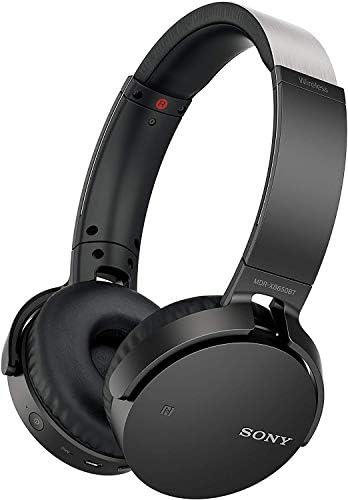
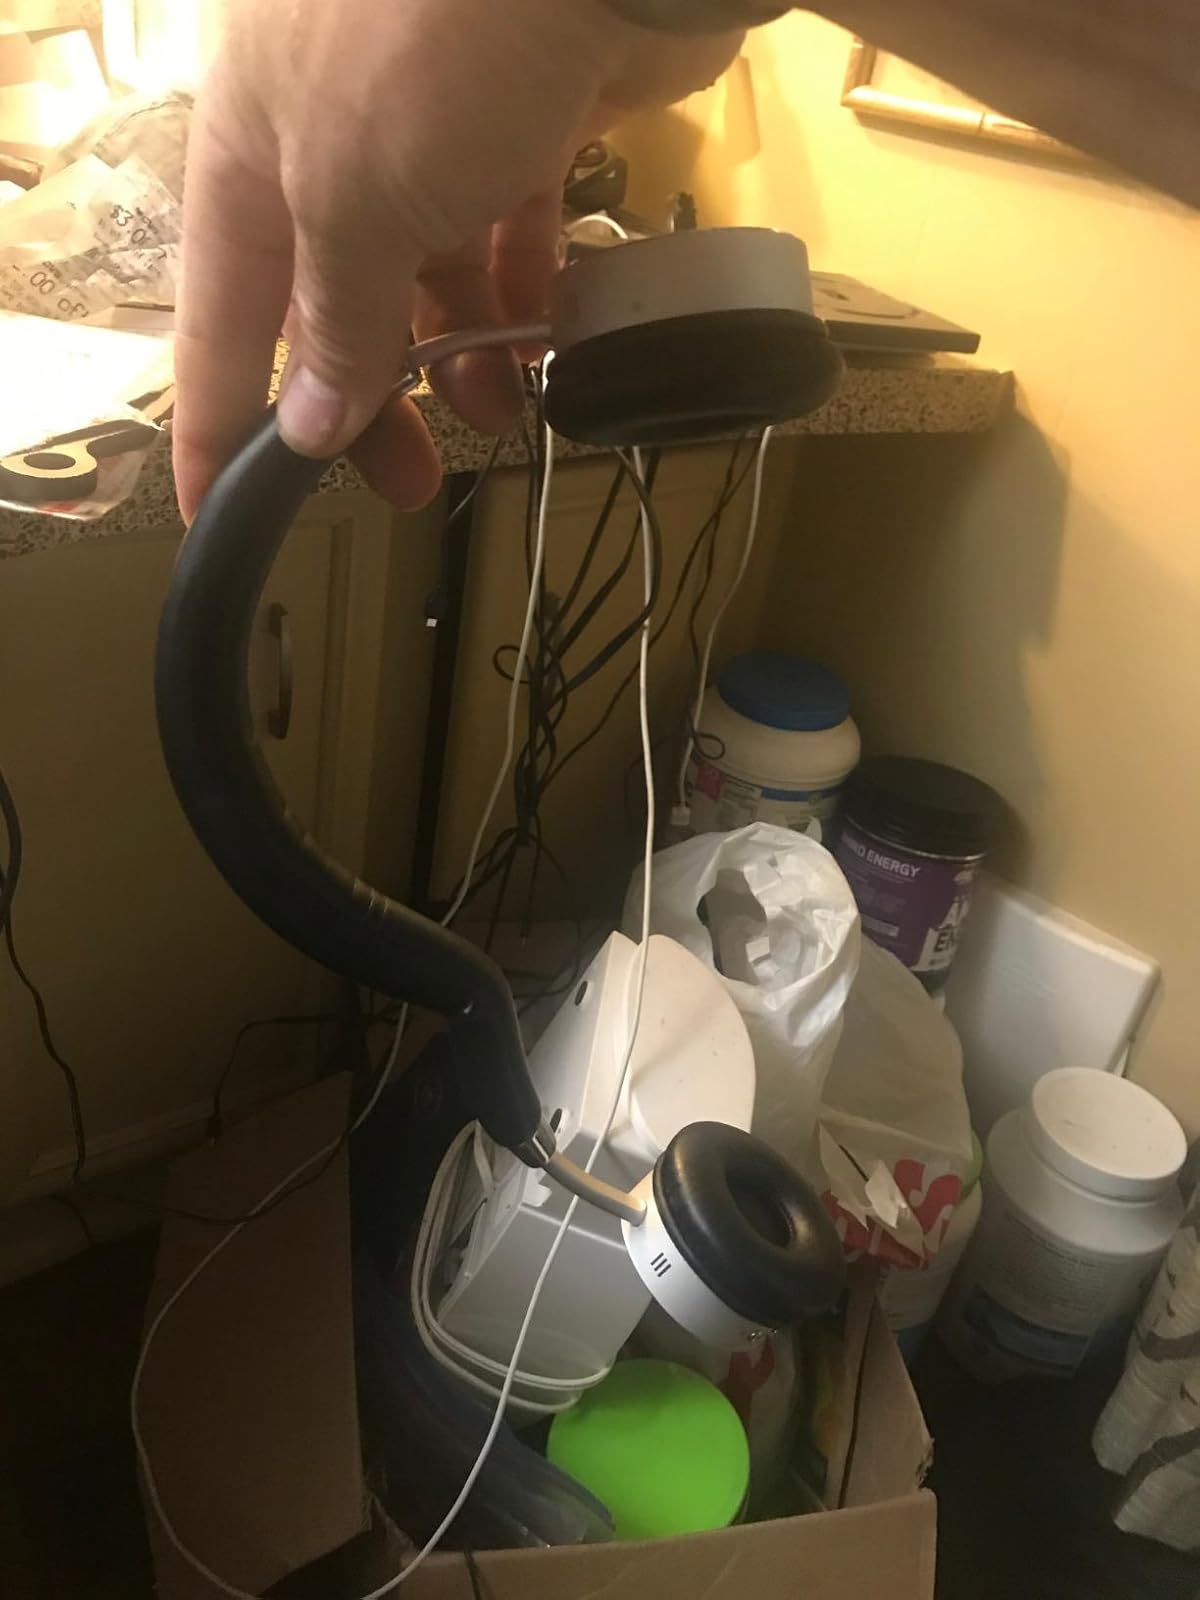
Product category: headphones
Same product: no